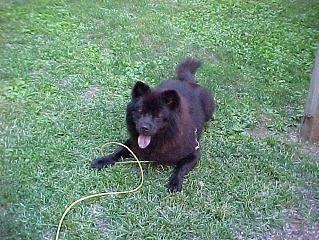
dog